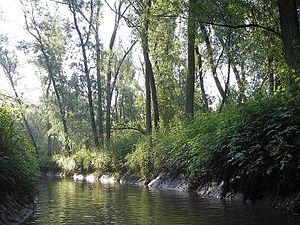
Le parc national De Biesbosch est l'un des plus grands parcs nationaux des Pays-Bas, créé en 1994. Il est composé de trois parties s'étalant sur près de 40 000 ha dont 7 100 immergés, avec une partie récréative de 280 ha. Le parc, d'importance paneuropéenne en tant que zone humide est un des noyaux du réseau écologique néerlandais et il est lui-même riche en corridors biologiques. Une partie du Biesbosch est reconnue comme étant une zone humide d'importance internationale, et protégée par les directives européennes Habitat et Oiseaux.